George Bailey (cricketer, born 1982)

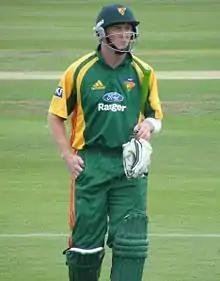
Bailey playing with Tasmania in 2008.

A destructive striker who can change a match within a few overs, Bailey arrived as a state one-day player at the age of 19 after playing his junior cricket with the South Launceston Cricket Club. Bailey was first selected to play for Tasmania in 2005/06, due to injuries to regular players, and he was given an extended stint in the first-class team, scoring 778 Pura Cup runs, including three centuries, and earning a second invitation to the academy.